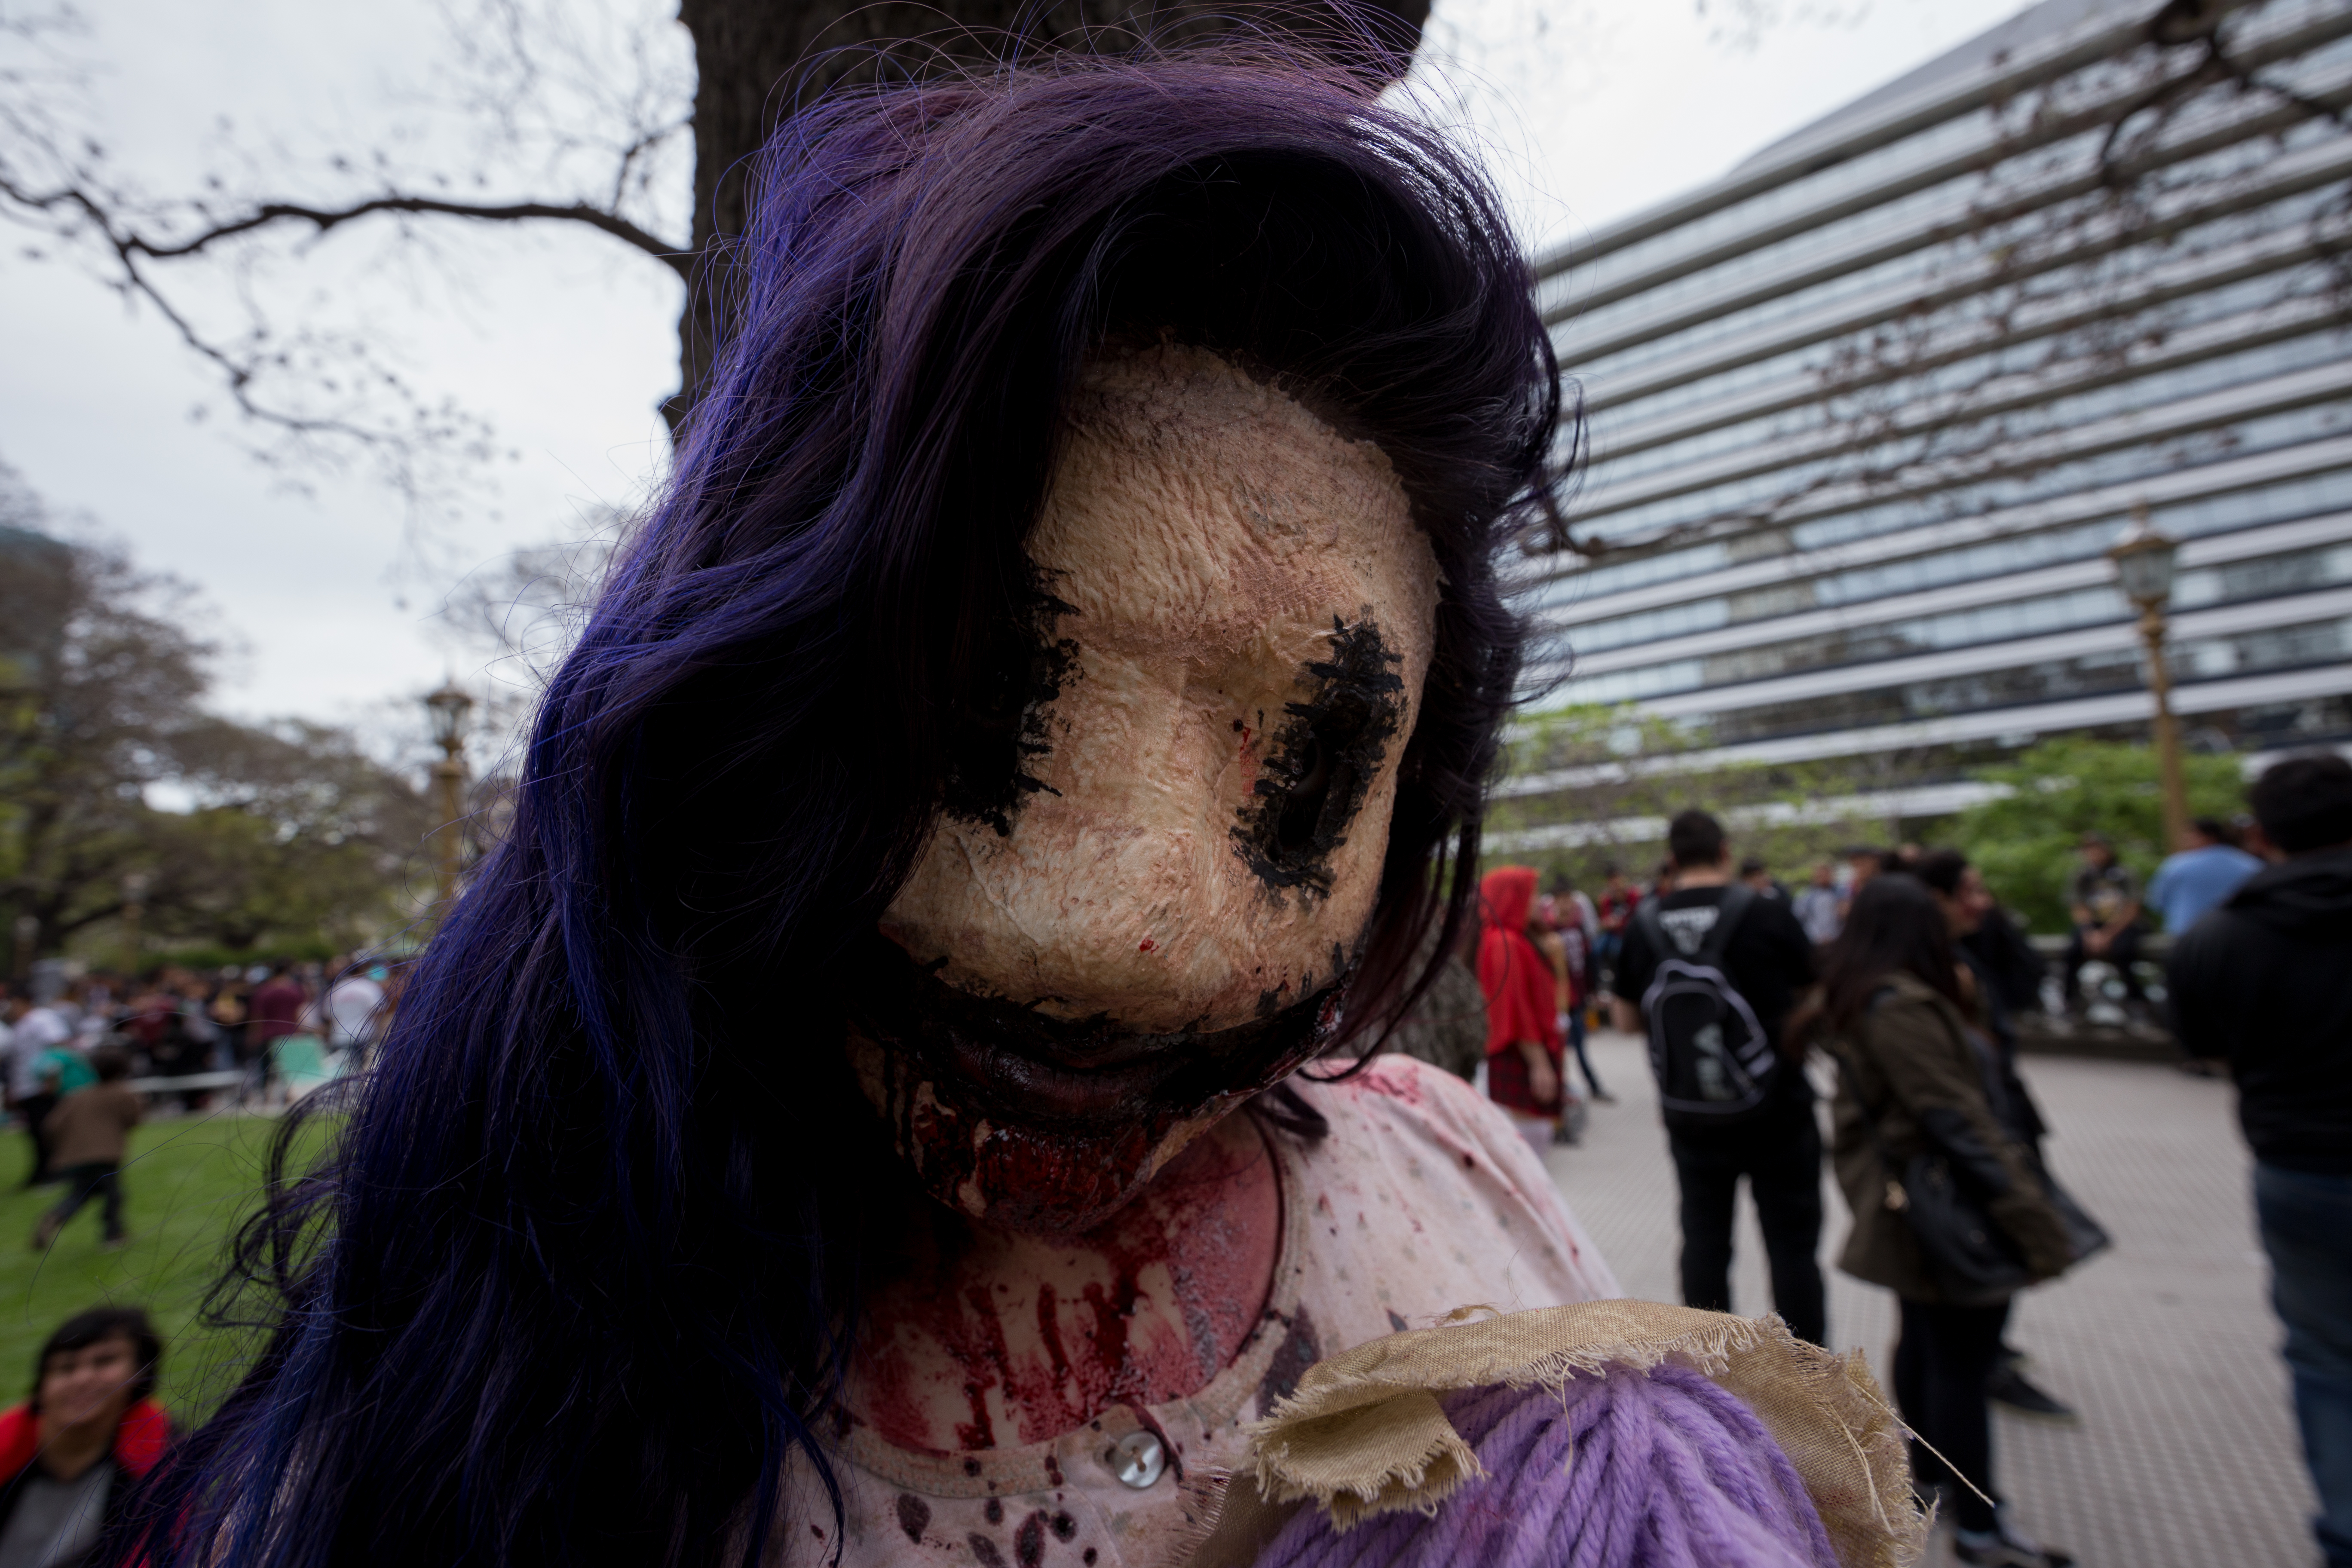
people, photo, color, canon, clothing, festival, zombie, canon6d, portraits, argentina, streetphoto, costume, zombiewalk, rodrigoparedes, buenosaires, ar, canon1635, zombiewalkbuenosaires